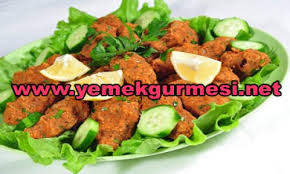
Yemek: cig_kofte